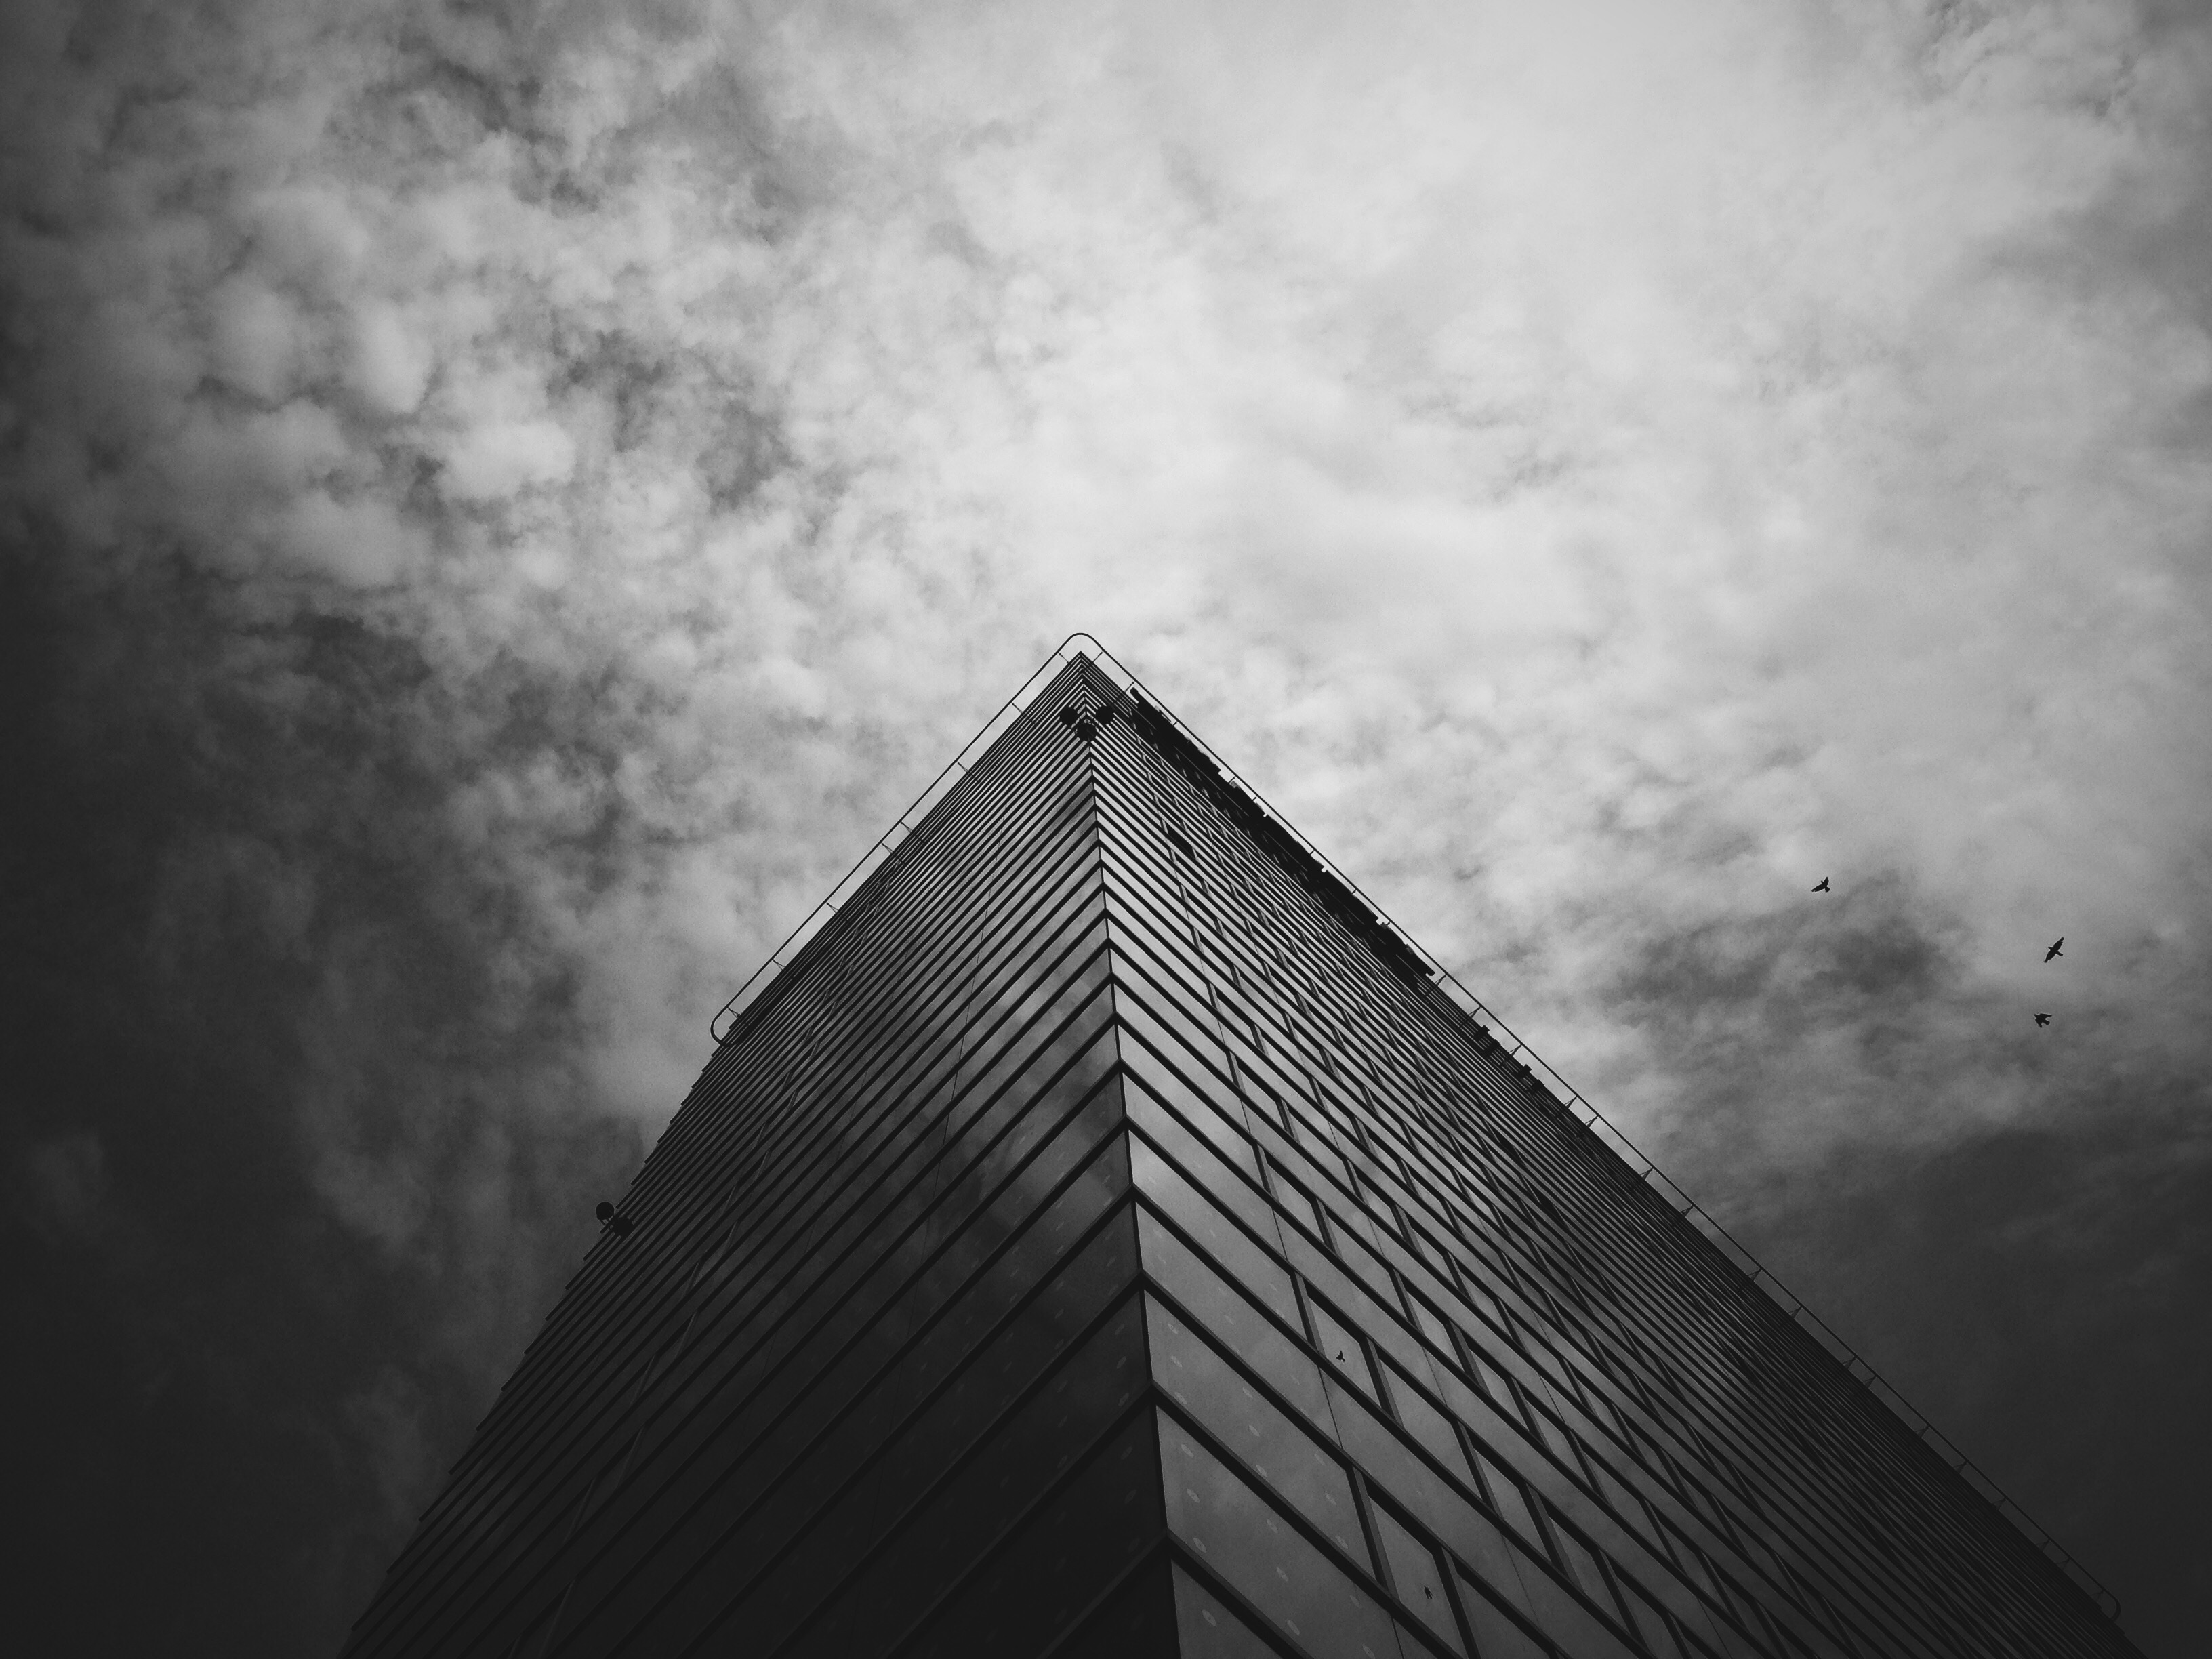
light, cloud, black and white, sky, white, sunlight, atmosphere, skyscraper, line, darkness, black, monochrome, symmetry, shape, meteorological phenomenon, monochrome photography, atmospheric phenomenon, atmosphere of earth